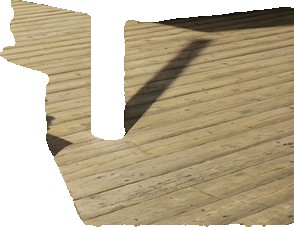
Surface category: floors